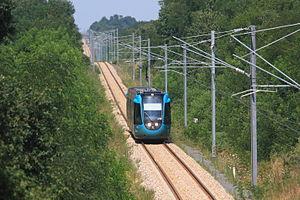
La ligne de Nantes-Orléans à Châteaubriant est une ligne de chemin de fer d'intérêt général à écartement standard du réseau ferré national français d'une longueur de 63 kilomètres. Elle relie les gares de Nantes et de Châteaubriant et est intégralement située dans le département de la Loire-Atlantique, en région Pays de la Loire.